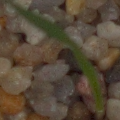
Label: black_grass